Botanical garden

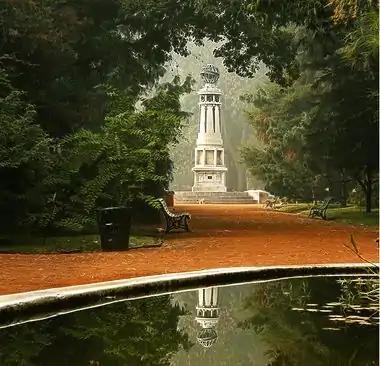
Buenos Aires Botanical Garden

At this time, British horticulturalists were importing many woody plants from Britain's colonies in North America, and the popularity of horticulture had increased enormously, encouraged by the horticultural and botanical collecting expeditions overseas fostered by the directorship of Sir William Jackson Hooker and his keen interest in economic botany. At the end of the 18th century, Kew, under the directorship of Sir Joseph Banks, enjoyed a golden age of plant hunting, sending out collectors to the South African Cape, Australia, Chile, China, Ceylon, Brazil, and elsewhere, and acting as "the great botanical exchange house of the British Empire". From its earliest days to the present, Kew has in many ways exemplified botanic garden ideals, and is respected worldwide for the published work of its scientists, the education of horticultural students, its public programmes, and the scientific underpinning of its horticulture.